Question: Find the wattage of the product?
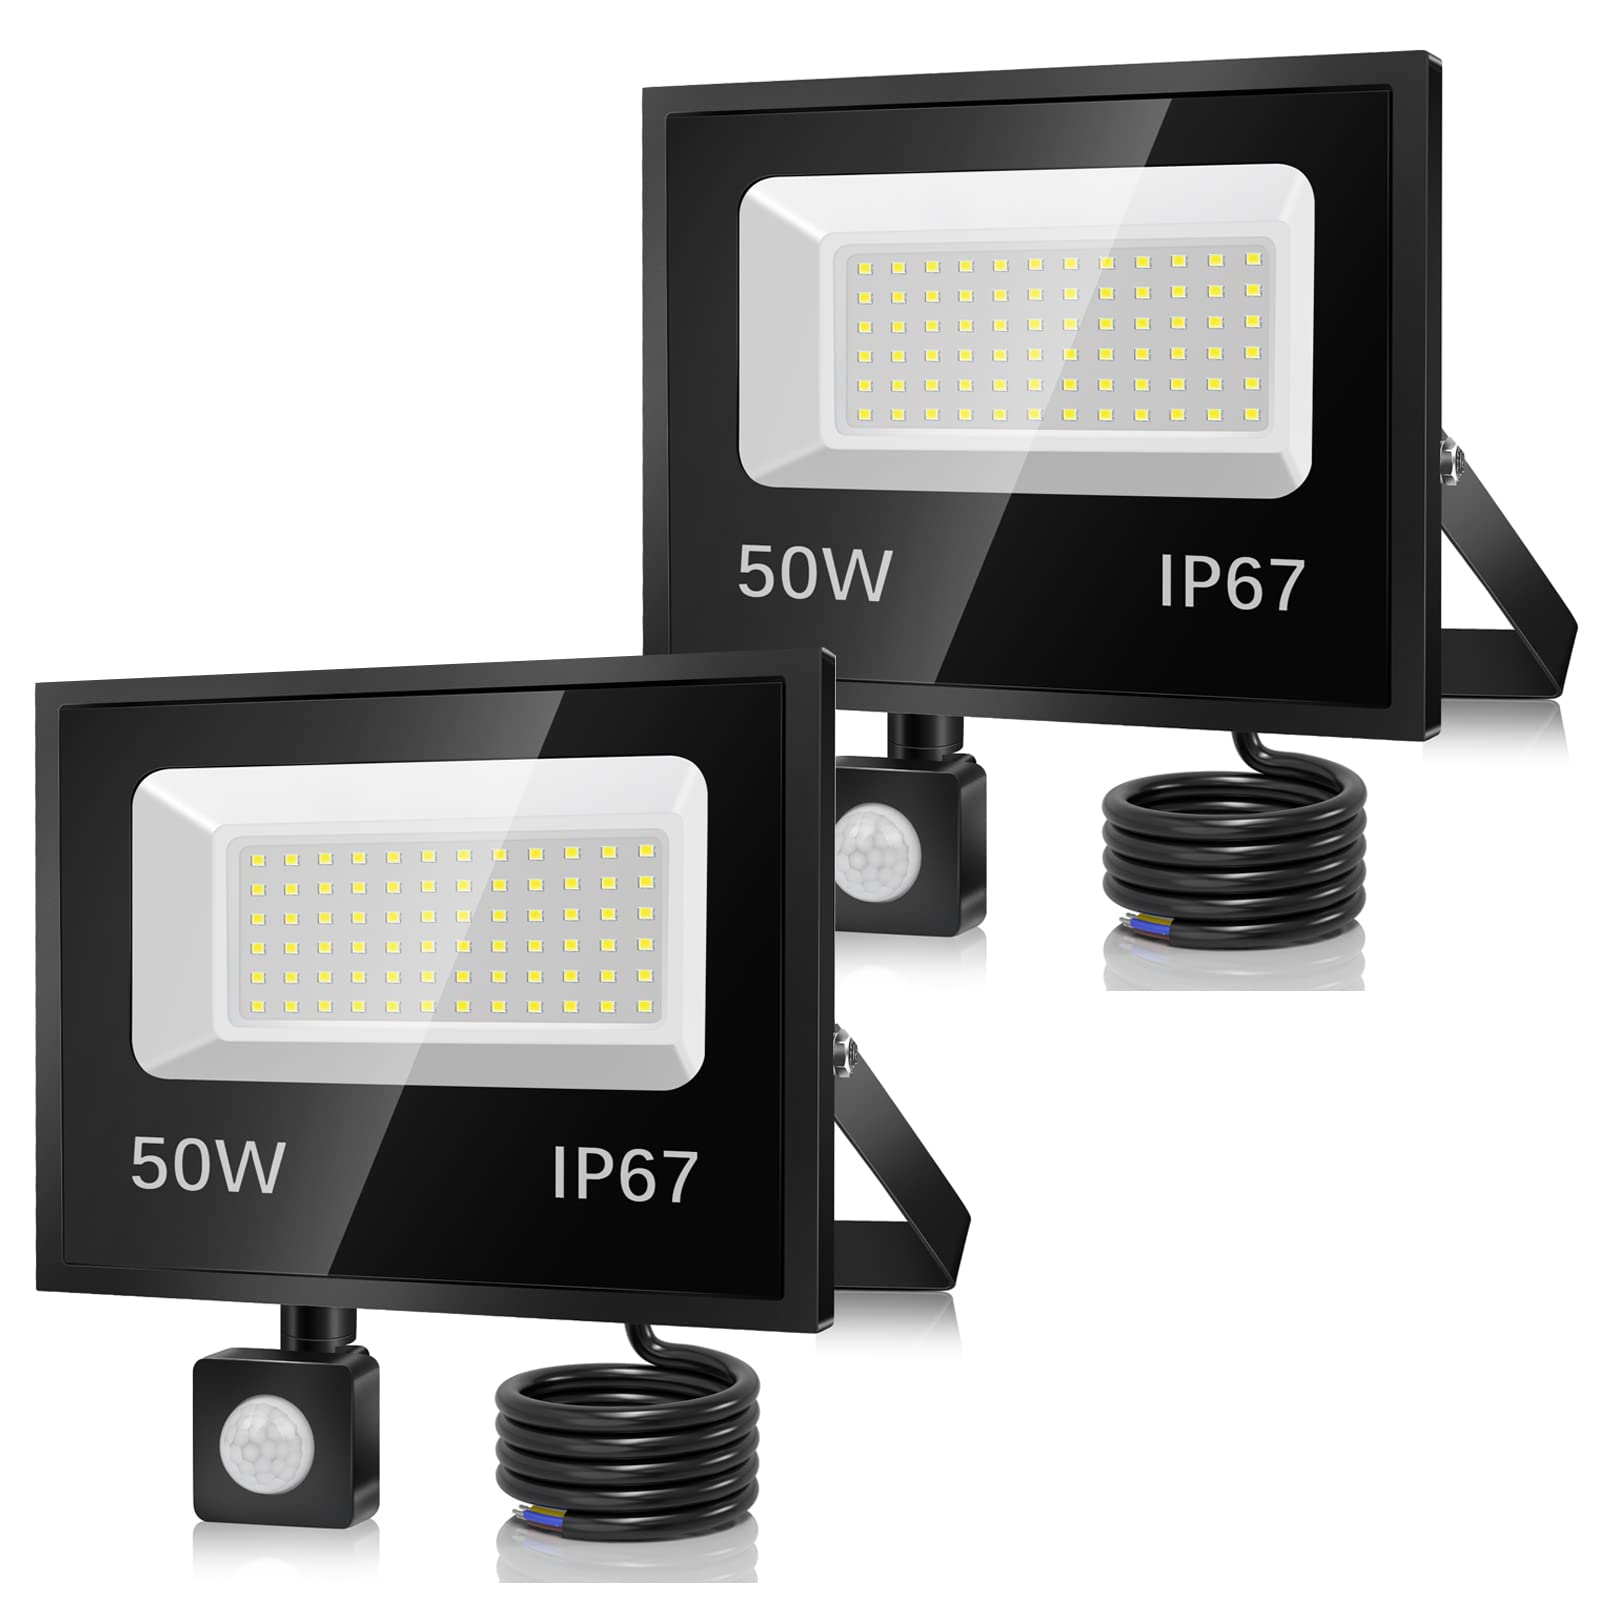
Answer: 50.0 watt